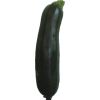
Label: Zucchini dark 1